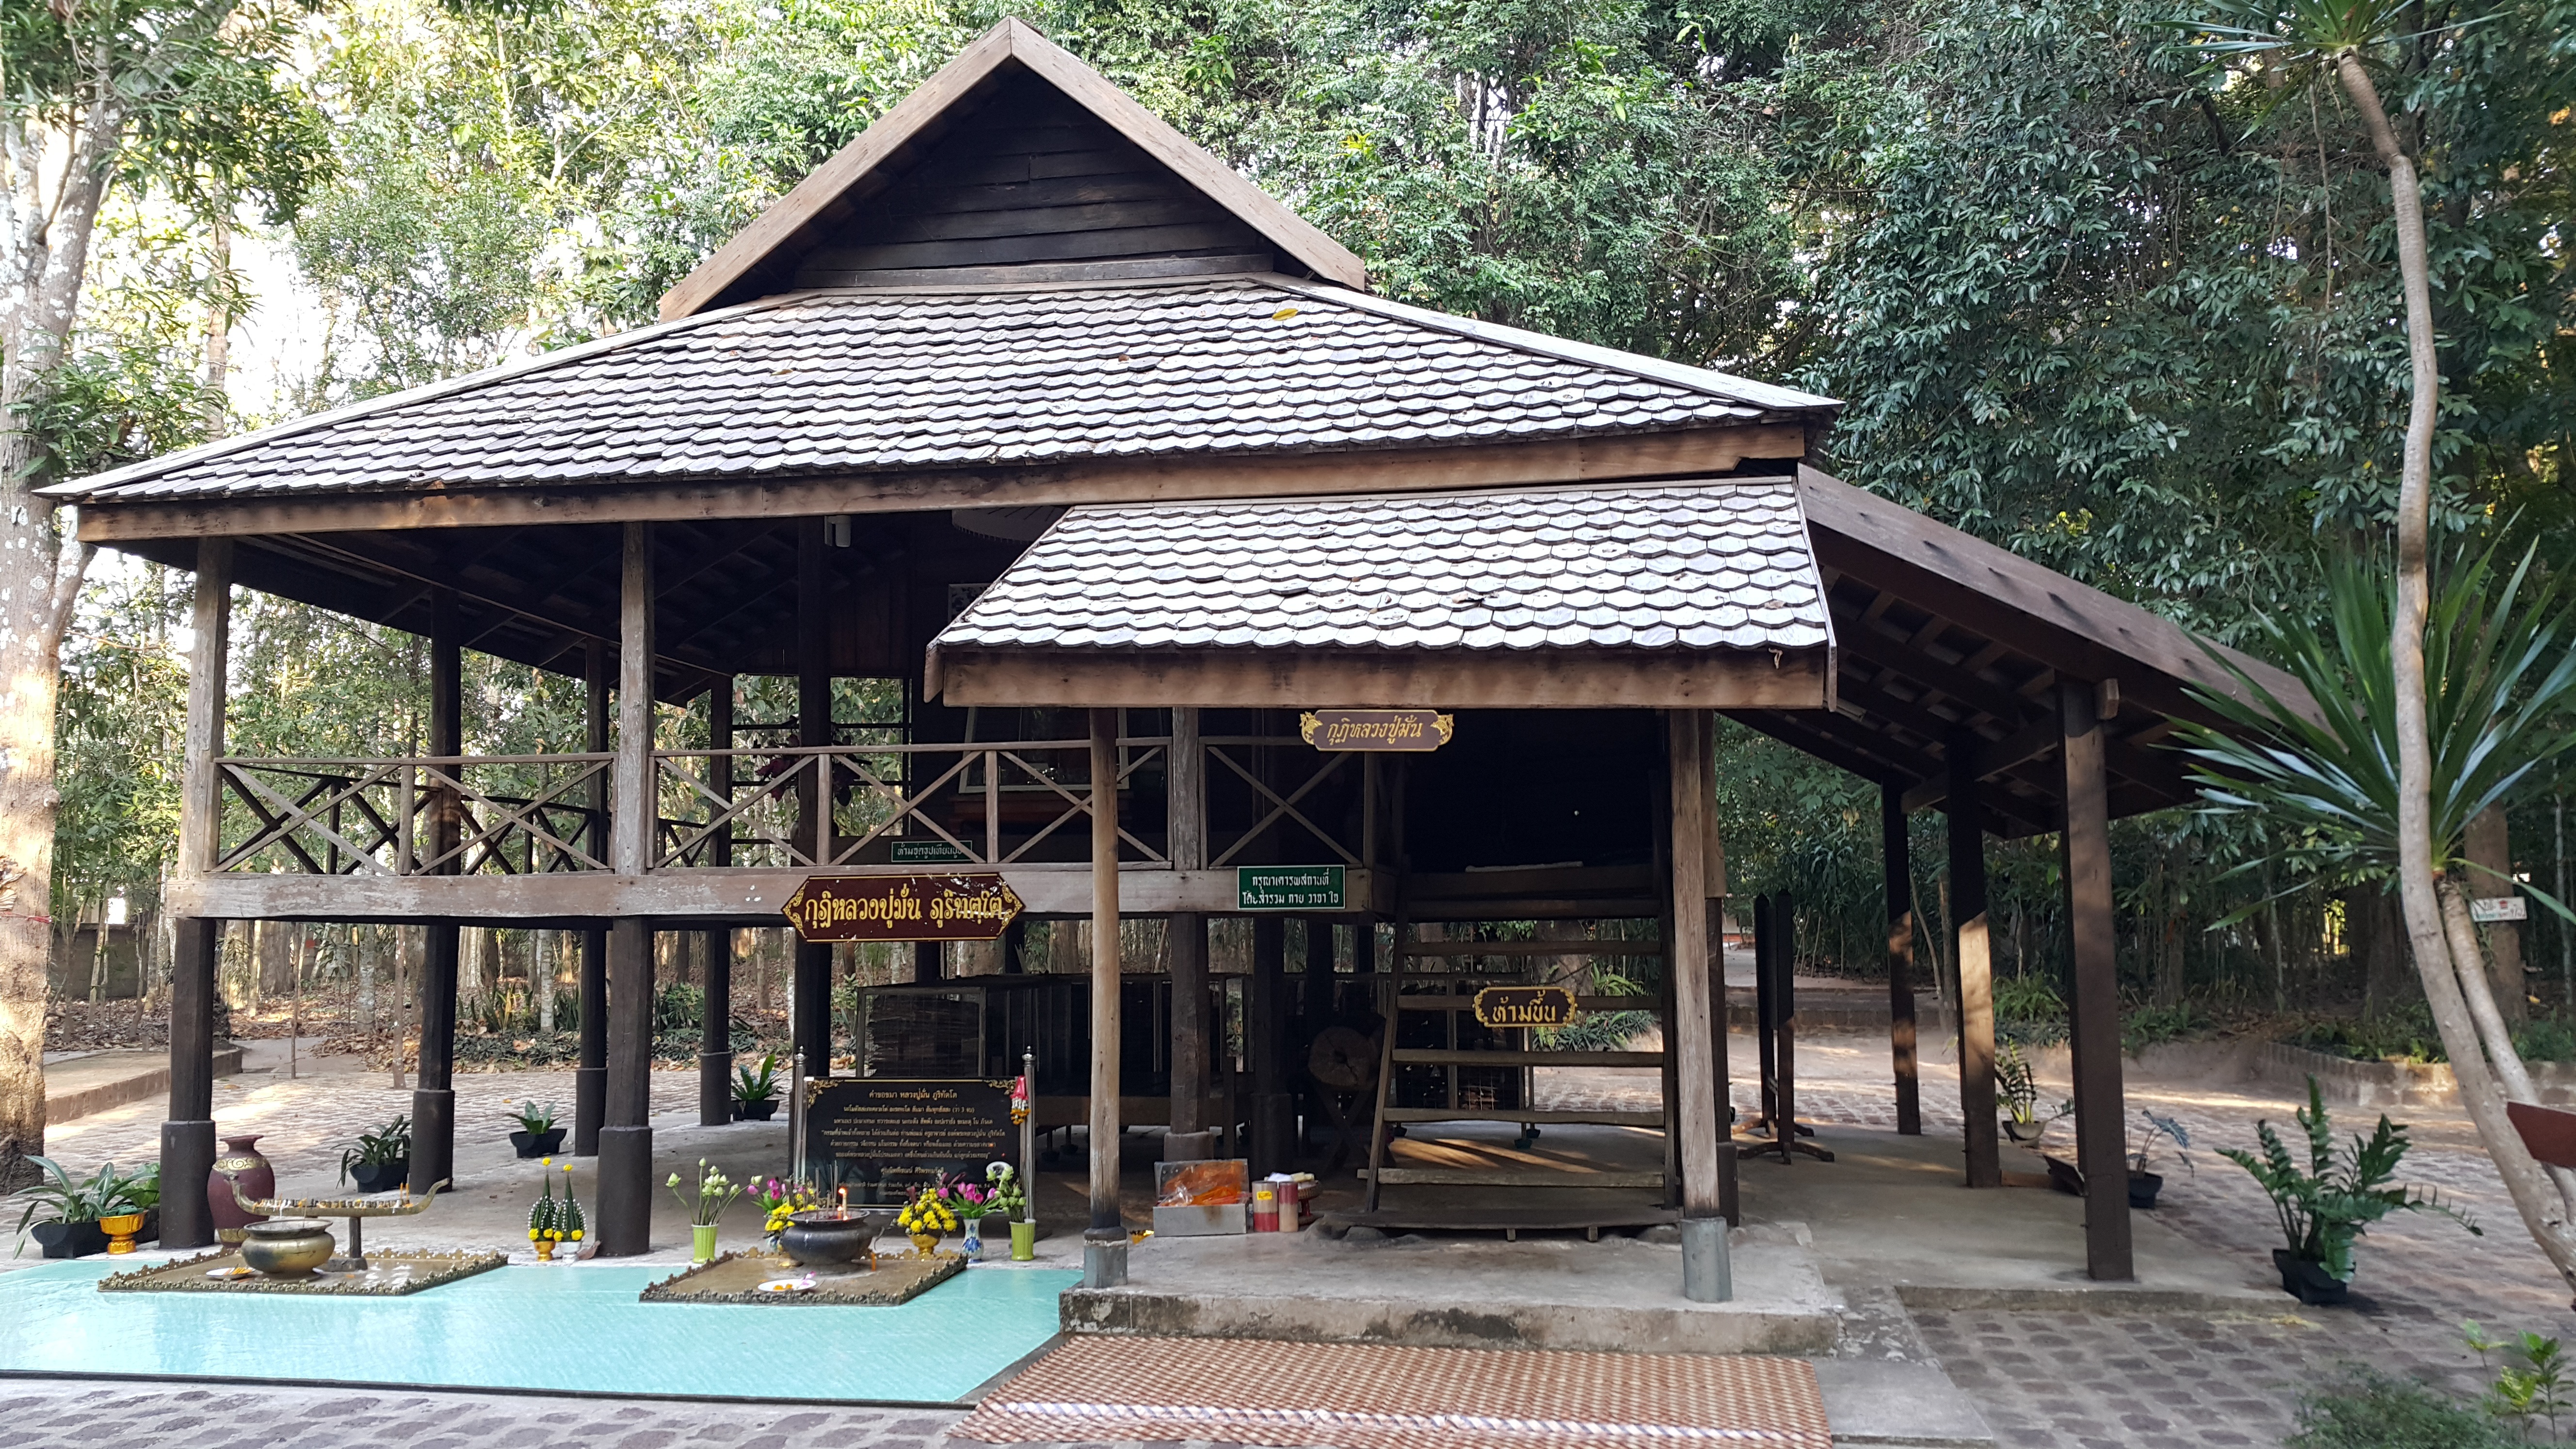
cottage, buddhism, religion, ancient, gazebo, measure, thailand, art, resort, pavilion, pagoda, for priests, thailand temple, sakon nakhon, adoration, guti, luang poo to stable, shinto shrine, outdoor structure